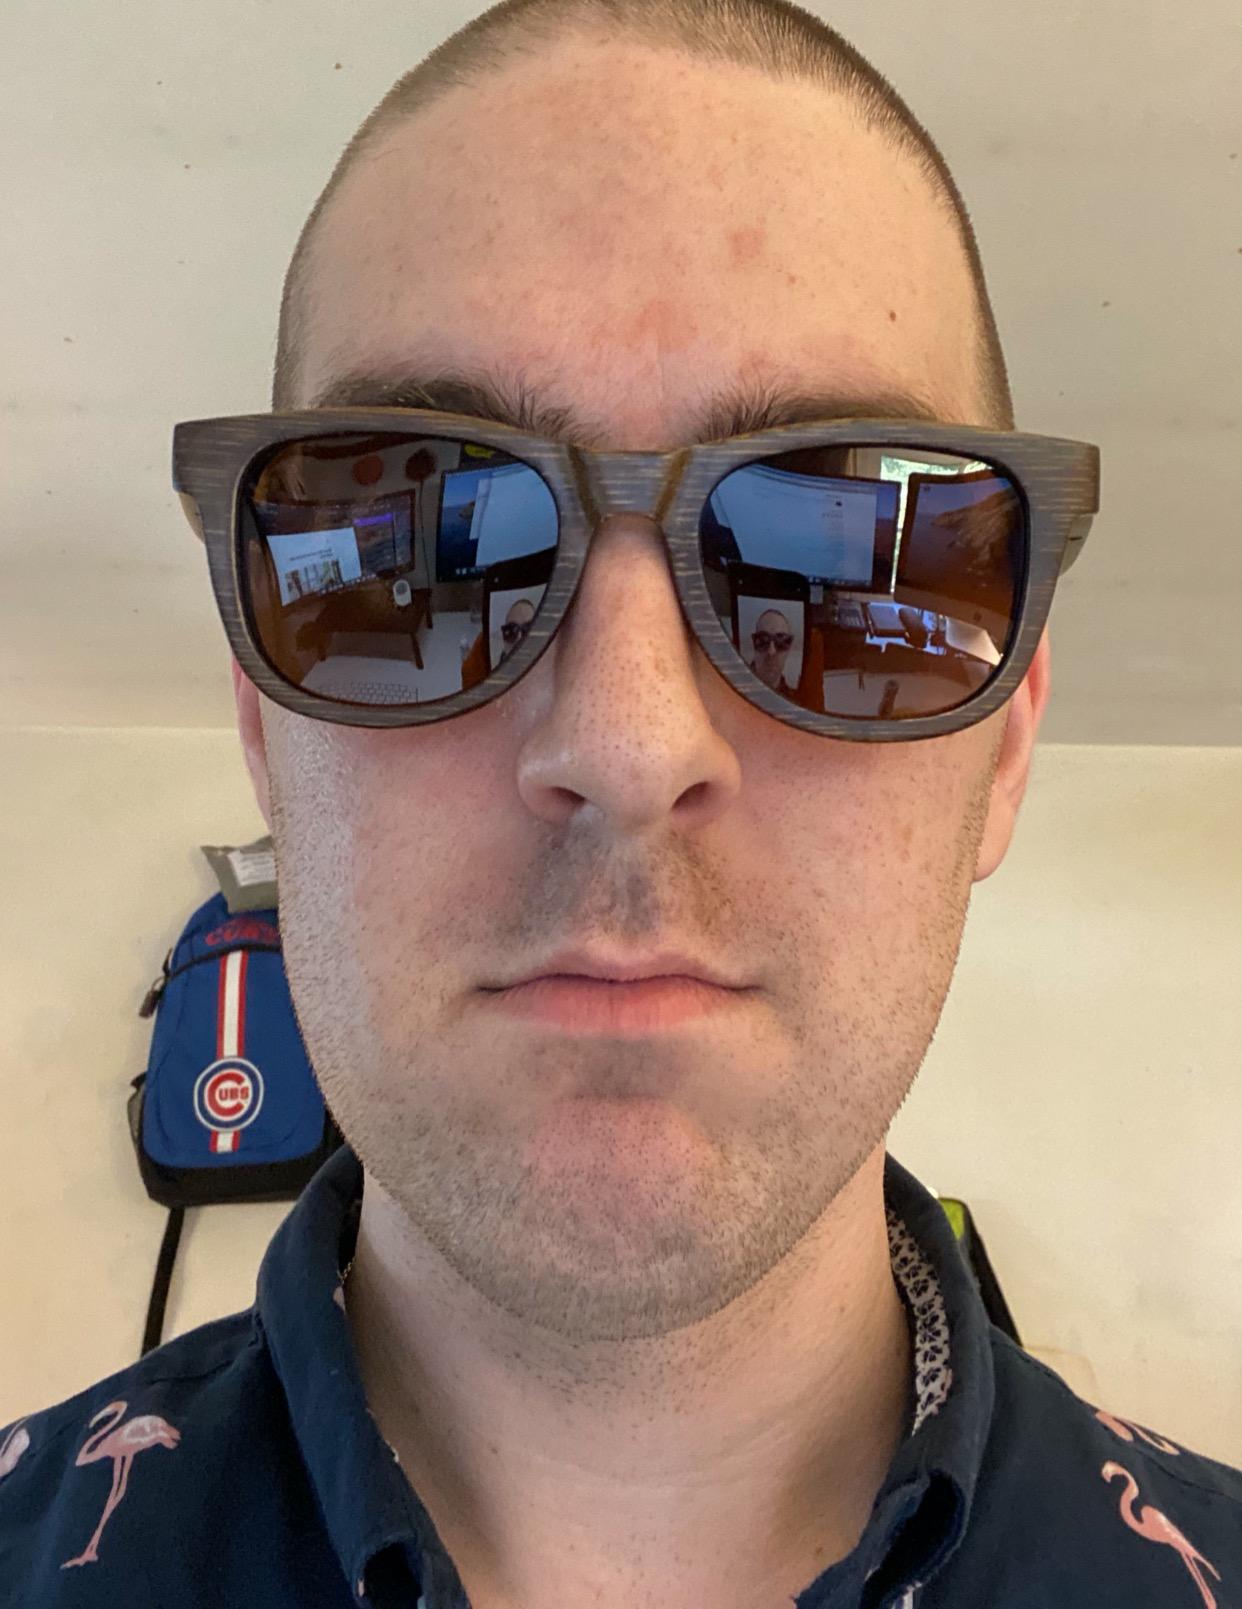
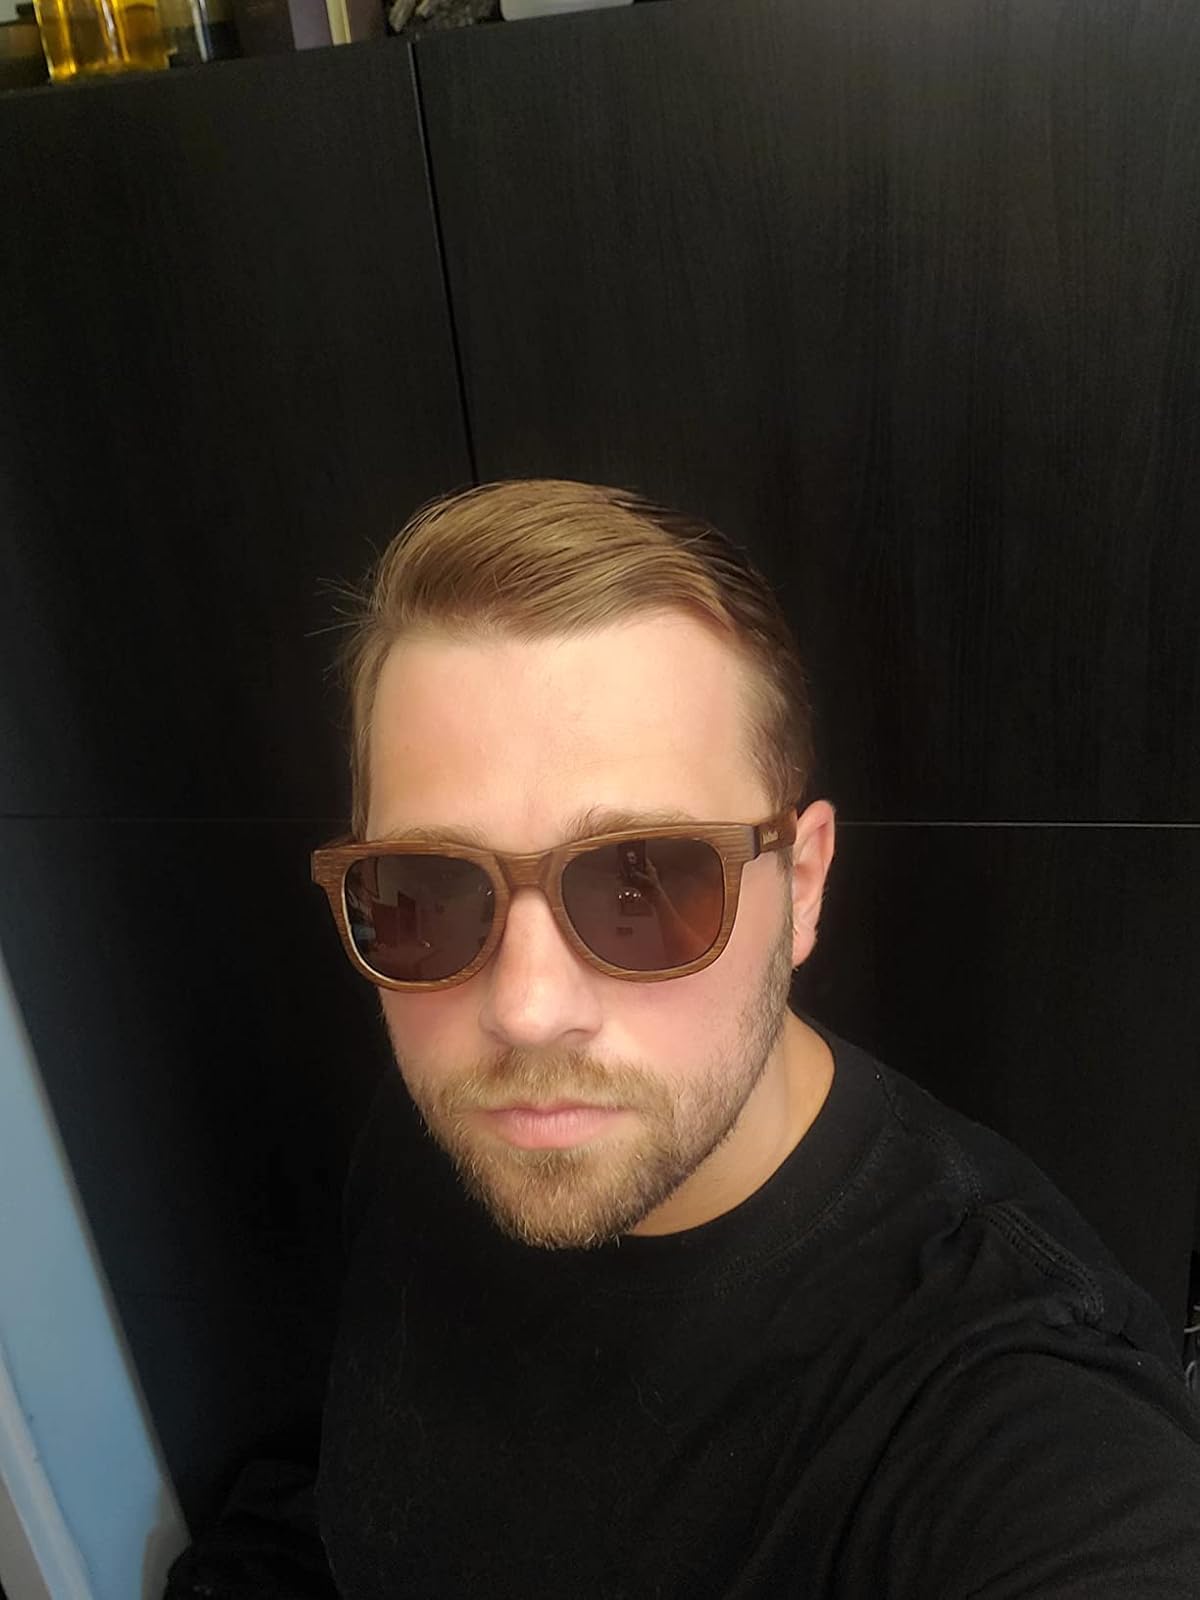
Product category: accessories_sunglasses
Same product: yes